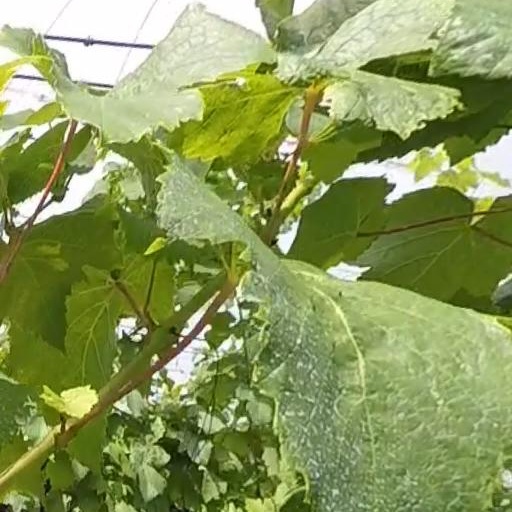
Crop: grape